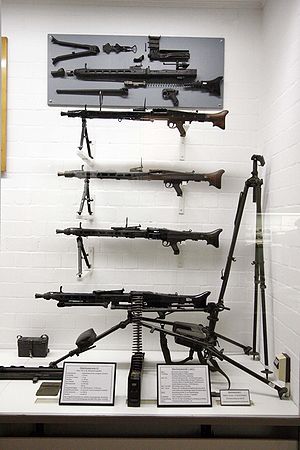
MG42
Forskellige varianter af MG42
MG42 var et maskingevær udviklet og brugt af Nazityskland under 2. verdenskrig. Maskingeværet blev indført i 1942 som afløser for det tidligere MG34-maskingevær. Begge blev dog produceret frem til slutningen af krigen.